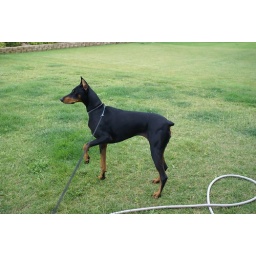
She spotted a kitty cat in HER back yard...uh oh